Domenico Barbaia

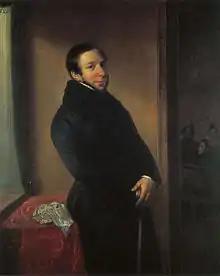
Domenico Barbaja in Naples in the 1820s

Domenico Barbaia (also spelled Barbaja; 10 August 1777 – 19 October 1841) was best known as an opera Italian impresario.